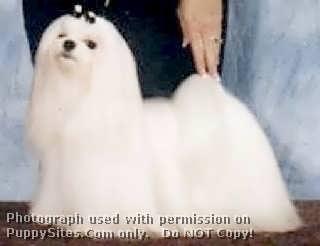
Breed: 249-n000101-Maltese_dog